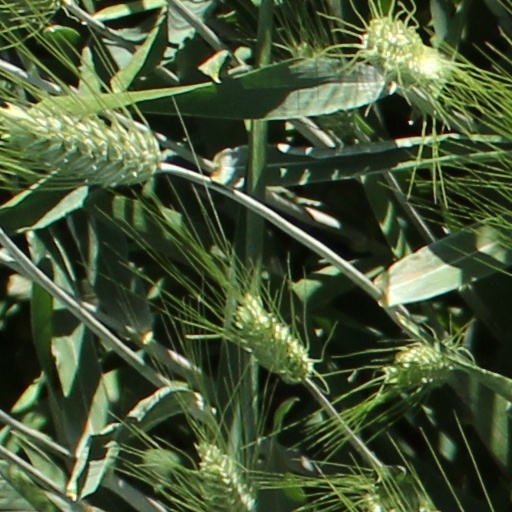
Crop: wheat